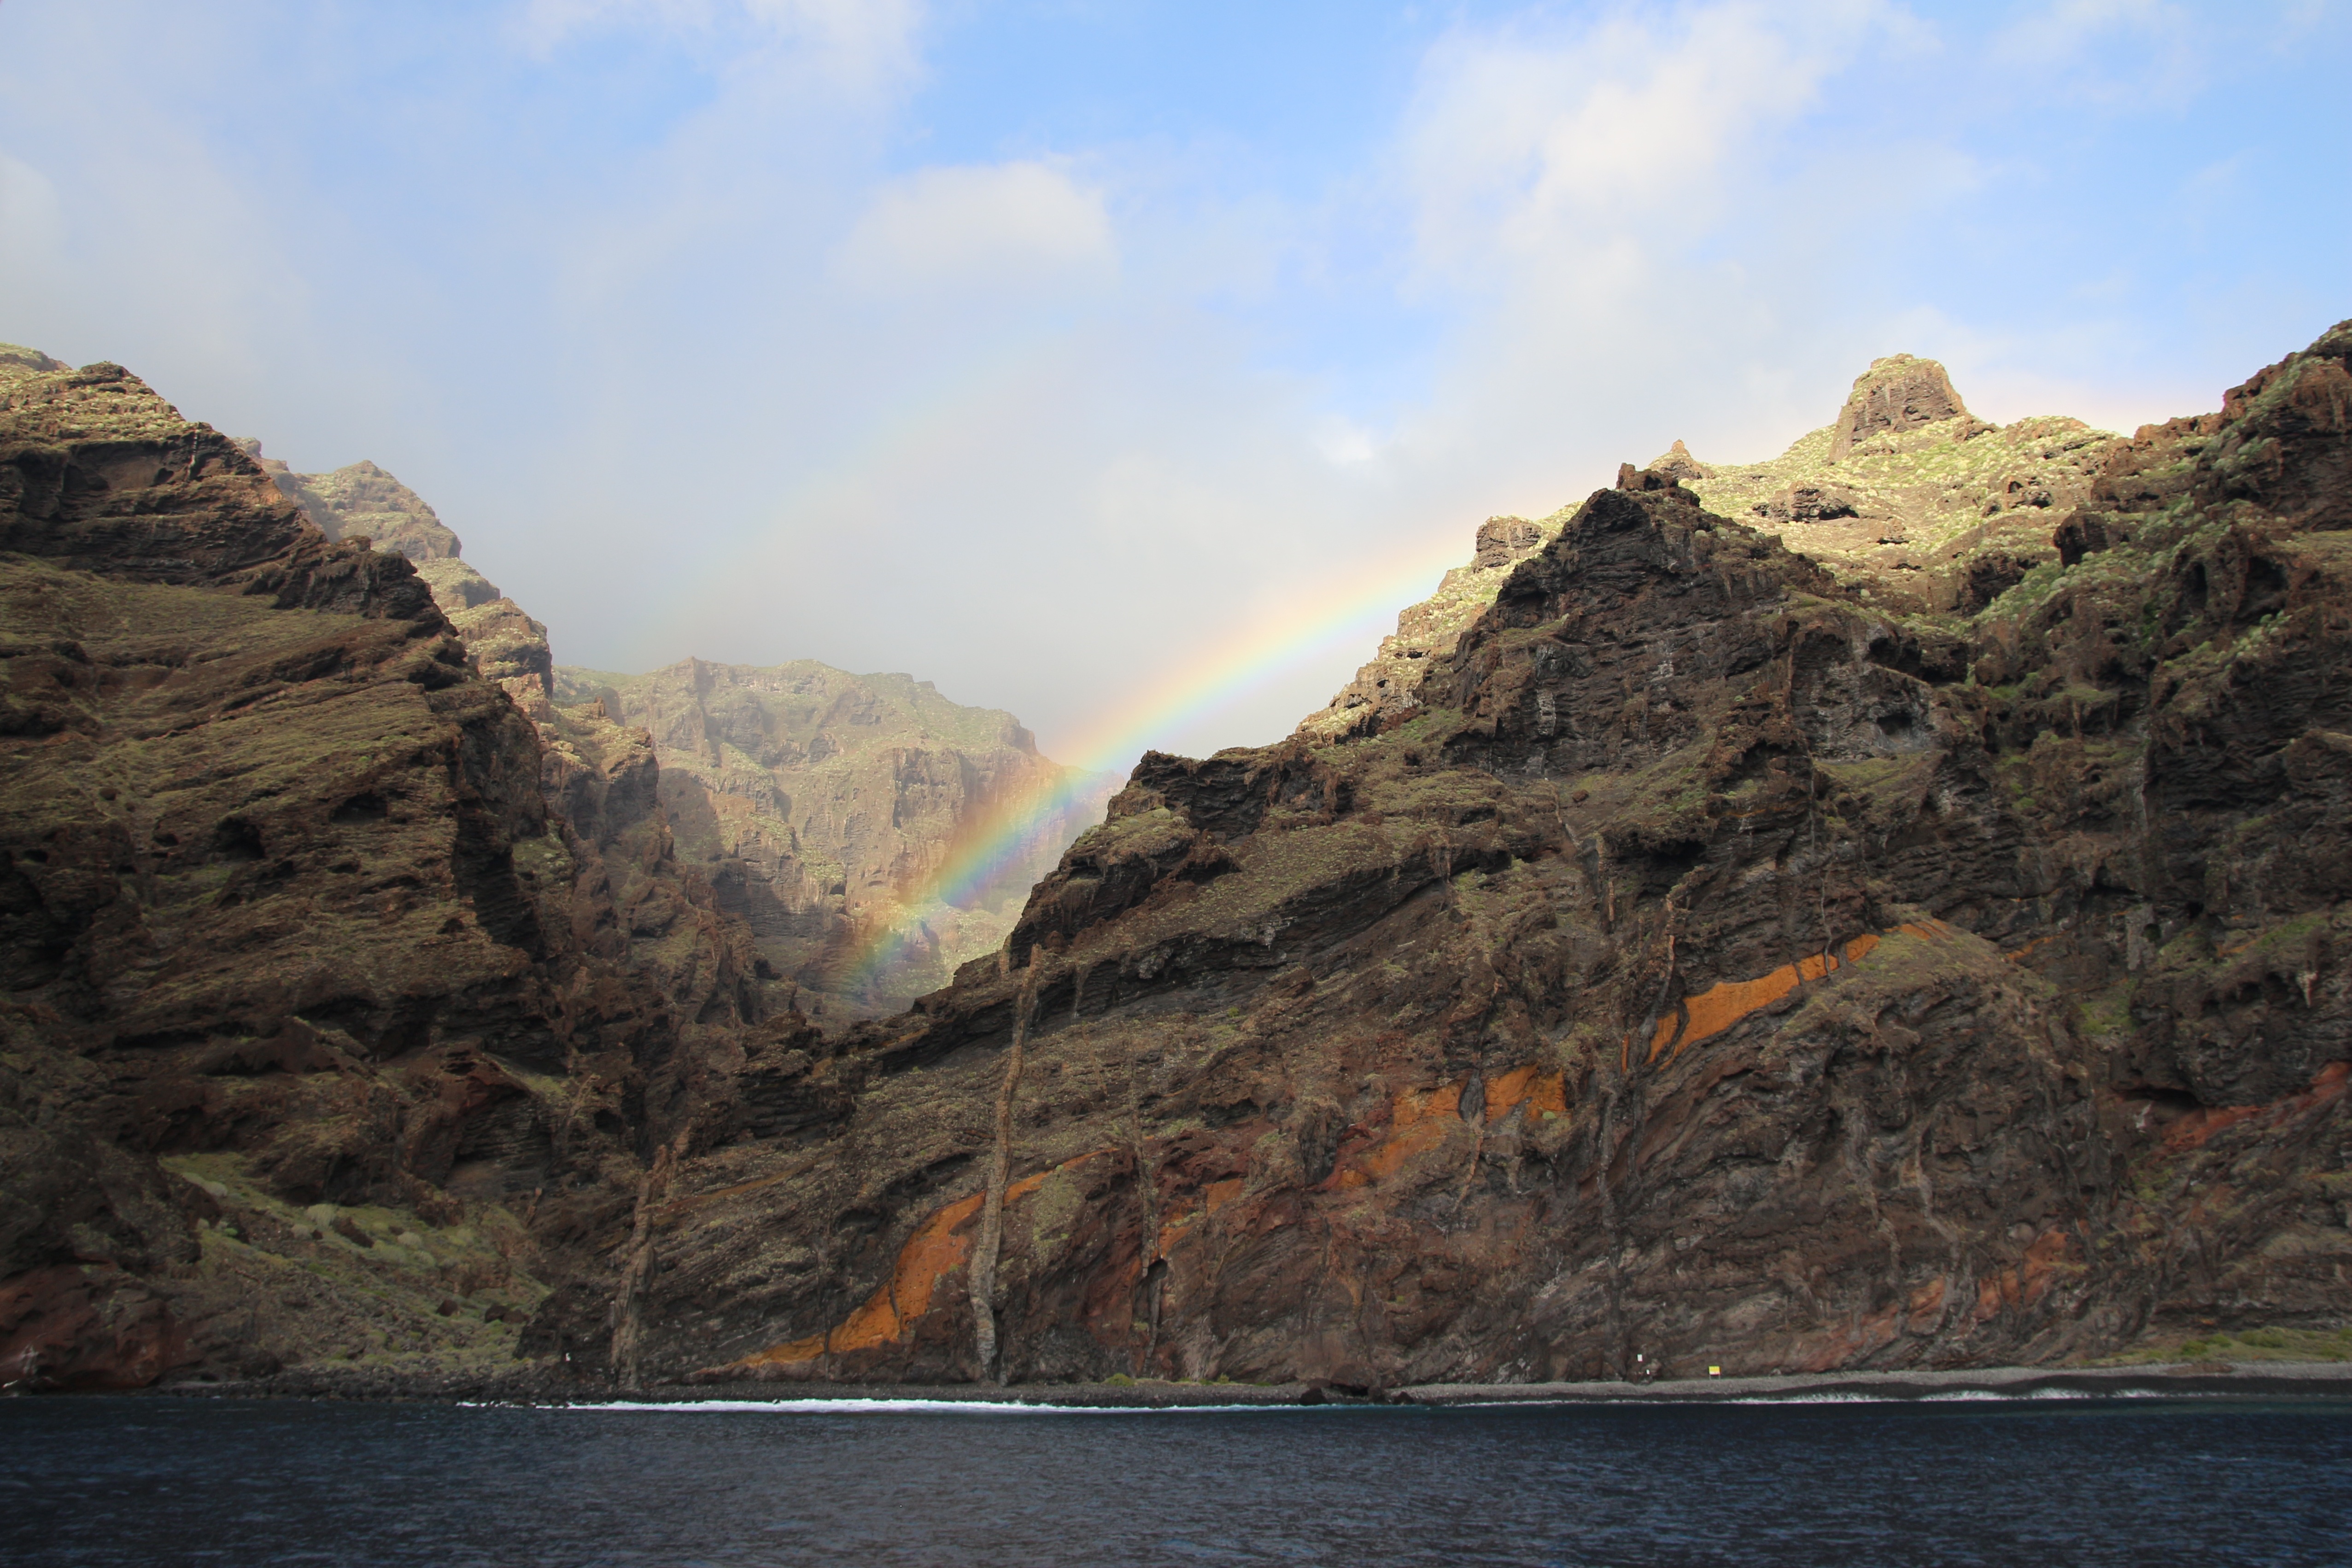
landscape, sea, coast, nature, rock, wilderness, mountain, lake, valley, mountain range, cliff, bay, rocky, fjord, steep, terrain, spain, rainbow, geology, mountains, bluff, cliffs, tenerife, loch, rocky coast, cape, wadi, canary islands, landform, steep slope, lava rock, geographical feature, mountainous landforms